Meia lua de compasso

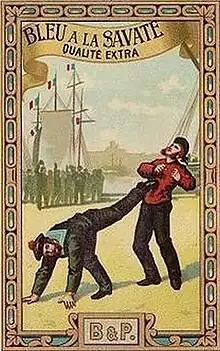
A savate illustration from the 19th century, showing French sailors doing a kick similar to a "rabo de arraia".

In the 19th century, the ""rabo de arraia"" was a popular kick in Rio's capoeira carioca. There are also illustrations from the same period depicting French sailors, savate fighters, using the same strike.